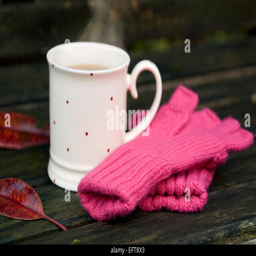
steaming cup of tea with knitted gloves and autumn leaves on bench in garden on a cold winters day